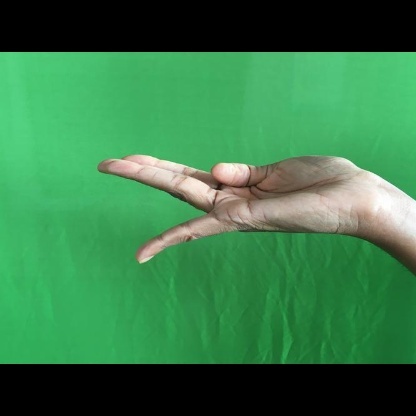
Mudra: Chaturam